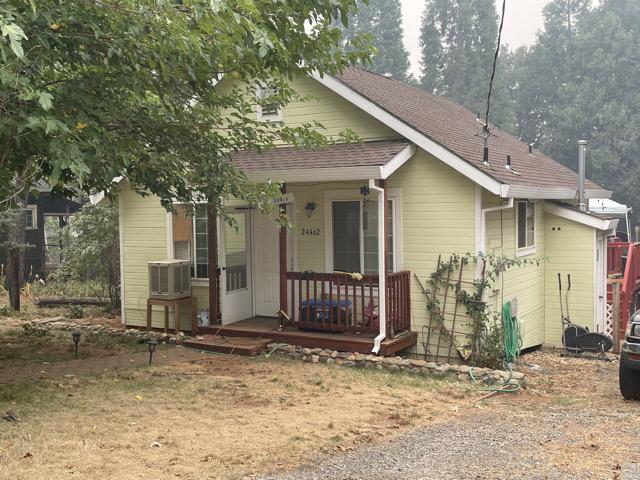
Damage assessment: no_damage